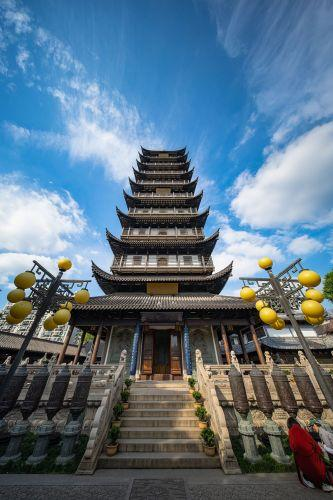
地标名称：真如寺
所在城市：上海市·普陀区